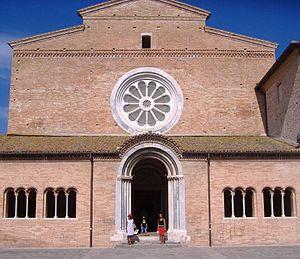
Tolentino est une commune d'environ 18 870 habitants de la province de Macerata dans les Marches en Italie. La ville est connue en France pour avoir donné son nom au traité de paix, signé le 19 février 1797 entre la première République française et les États pontificaux.
Les Marches historiquement incluses dans l'histoire des États pontificaux, sont un territoire riche en Cathédrales, Eglises et Abbayes ou Collégiales de différents ordres religieux. La plus grande partie des édifices ici recensés étant de style composite, nous avons choisi de catégoriser les ouvrages en fonction du style prédominant.